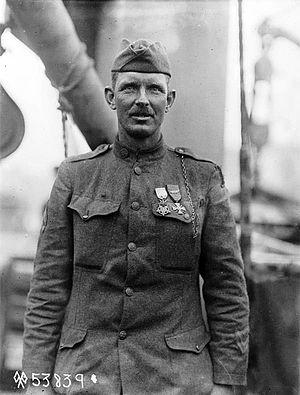
Alvin Cullum York, natif de Pall Mall dans le Tennessee, est l'un des soldats américains les plus décorés de la Première Guerre mondiale. Mobilisé en 1917 dans l'armée américaine, malgré son pacifisme religieux, il est affecté au 328ᵉ régiment d'infanterie, 82ᵉ division.